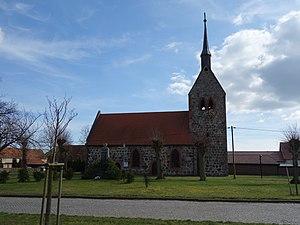
Vue du nord de l'église de Bendelin, commune de Plattenburg, arrondissement Prignitz, état fédéral de Brandebourg, Allemagne Object location52°